The Kids from 47A

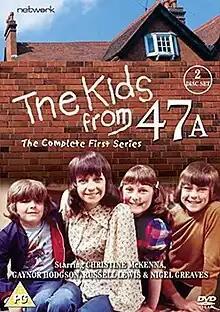

The Kids from 47A is a British children's television series produced by Associated Television. Three series were made; the first (comprising 15 episodes) was shown in 1973, the second (13 episodes) and third (13 episodes) in 1974. The third series ends with Jess (Christine McKenna) getting married. A one-off episode (promoted as a comedy and entitled "Home Sweet Home") was broadcast on 31 August 1975.